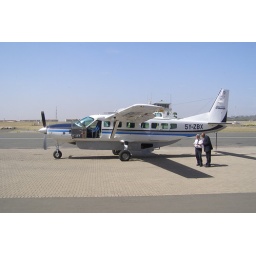
This is the 12-seater in which we flew up to Samburu. The man in the white shirt was our pilot.